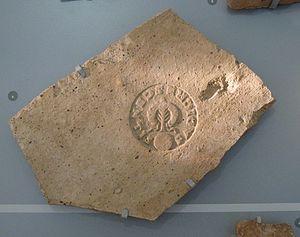
Tuile du toit du portique de Balbus, conservée au musée Crypta Balbi (Rome). Marque du fabricant FADIVS CRESCENS - CIL XV 1135 - IIe siècle ap. J.-C.
La tegula était dans l'Antiquité une tuile plate qui servait à couvrir les toits, faite ordinairement d'argile cuite au four mais aussi, dans certains bâtiments somptueux, de marbre ou de bronze et quelquefois dorée.
Le théâtre de Balbus est un théâtre romain permanent construit en pierre et inauguré en 13 av. J.-C. Il est le troisième édifice de ce type à être érigé dans la ville antique de Rome. Le théâtre antique ne se réduit aujourd'hui qu'à quelques vestiges enterrés dans le sol urbain, dont une partie est visible dans le musée de la Crypta Balbi.